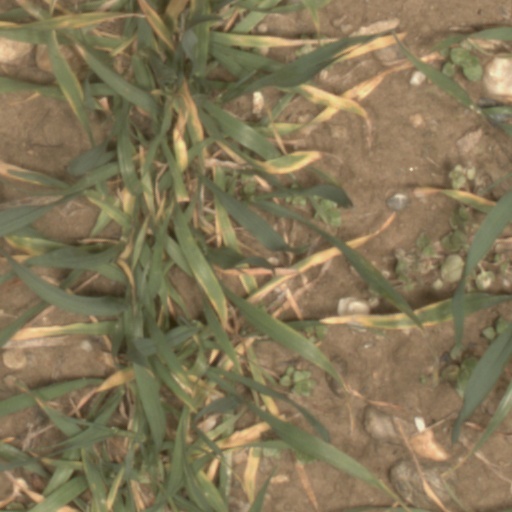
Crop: wheat